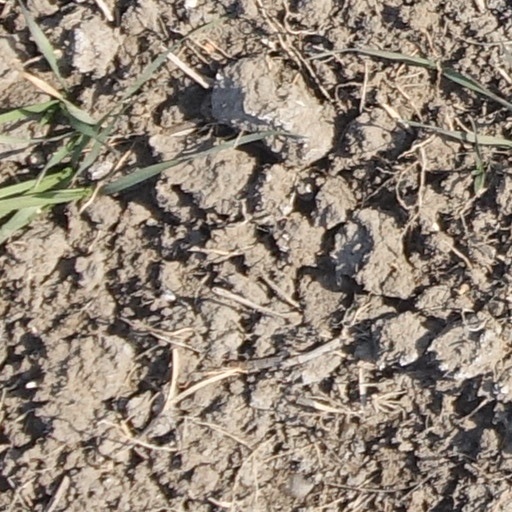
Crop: wheat